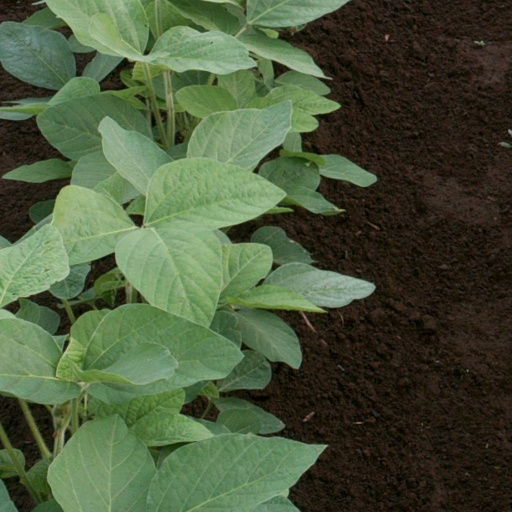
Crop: soybean